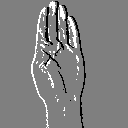
ASL letter: b